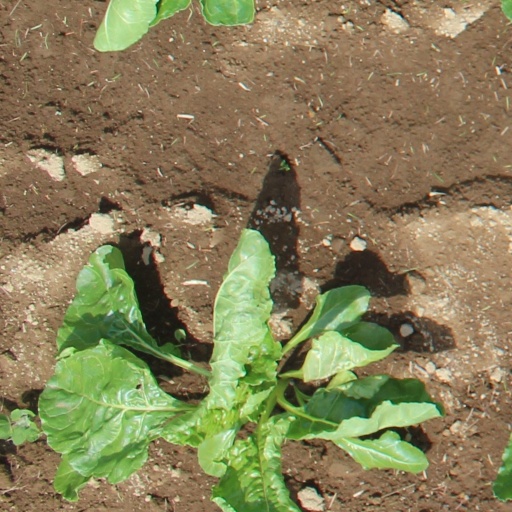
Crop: sugar beet